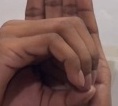
ASL sign: 0